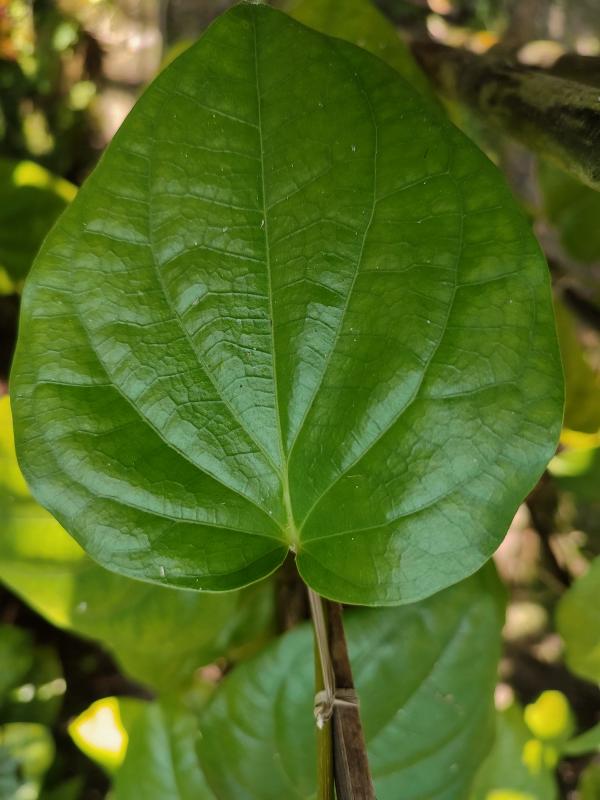
Label: Healthy_Leaf